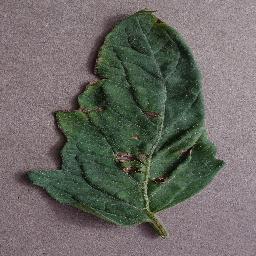
Label: Tomato___Target_Spot